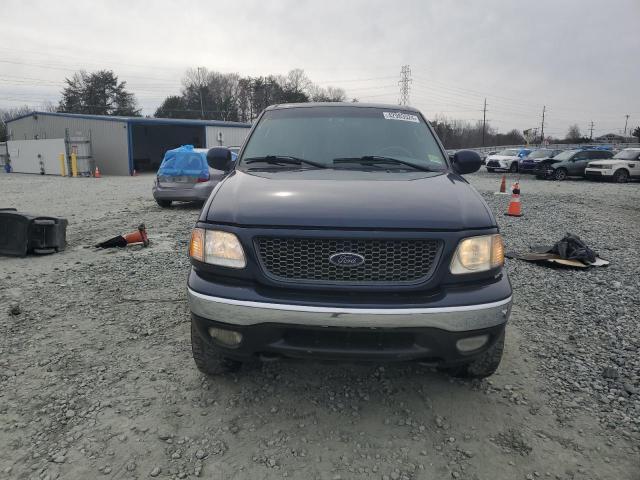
Aucun dommage détecté.
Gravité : aucun